London Necropolis Railway

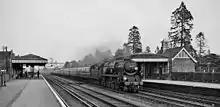
Steam train passing through an almost deserted station, with very tall trees in the background

The decision prompted complicated negotiations with the SR over the future of the LNC facilities in London. In December 1946 the directors of the two companies finally reached agreement. The railway-related portions of the terminus site (the waiting rooms, the caretaker's flat and the platforms themselves) would pass into the direct ownership of the SR, while the remaining surviving portions of the site (the office block on Westminster Bridge Road, the driveway and the ruined central portion of the site) would pass to the LNC to use or dispose of as they saw fit. The LNC sold the site to the British Humane Association in May 1947 for £21,000 (about £ in terms of consumer spending power), and the offices of the LNC were transferred to the Superintendent's Office at Brookwood. The SR continued to use the surviving sections of the track as occasional sidings into the 1950s, before clearing what remained of their section of the site.